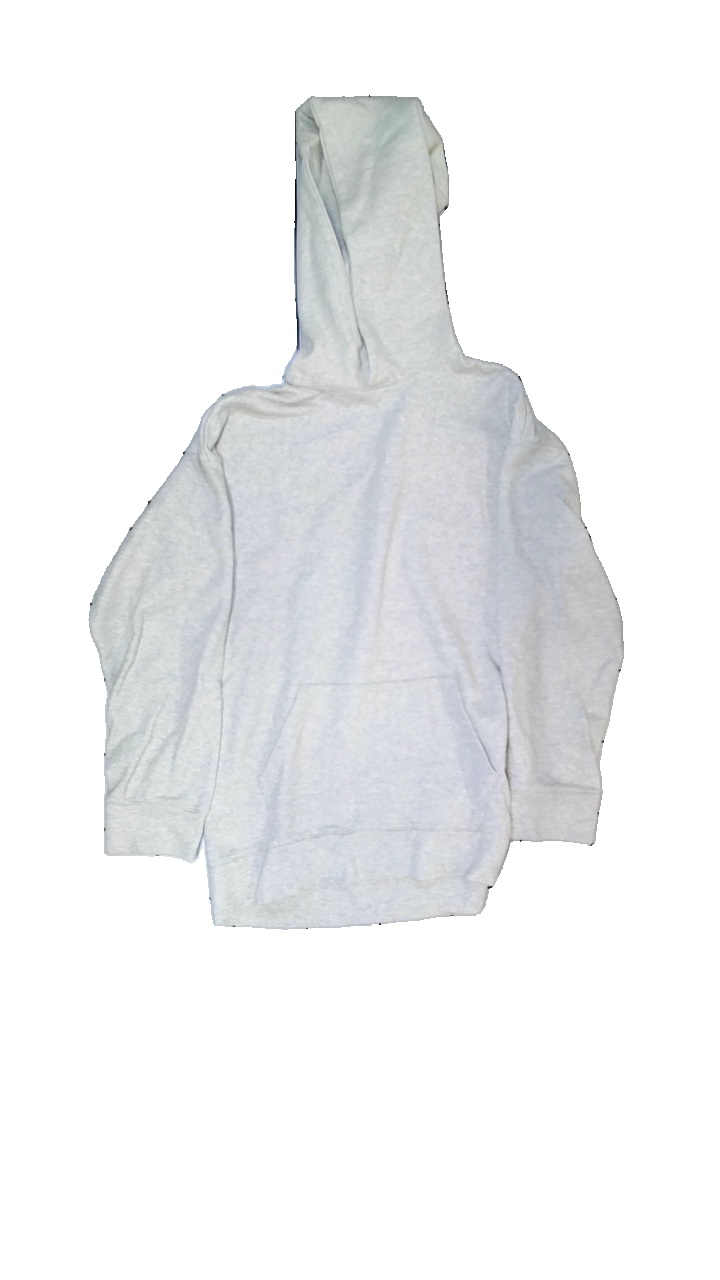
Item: Hoodie (Ladies)
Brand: H&m
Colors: Grey
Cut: Regular
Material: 100% cotton
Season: All
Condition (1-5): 3
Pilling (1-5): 4
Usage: Reuse
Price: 50-100